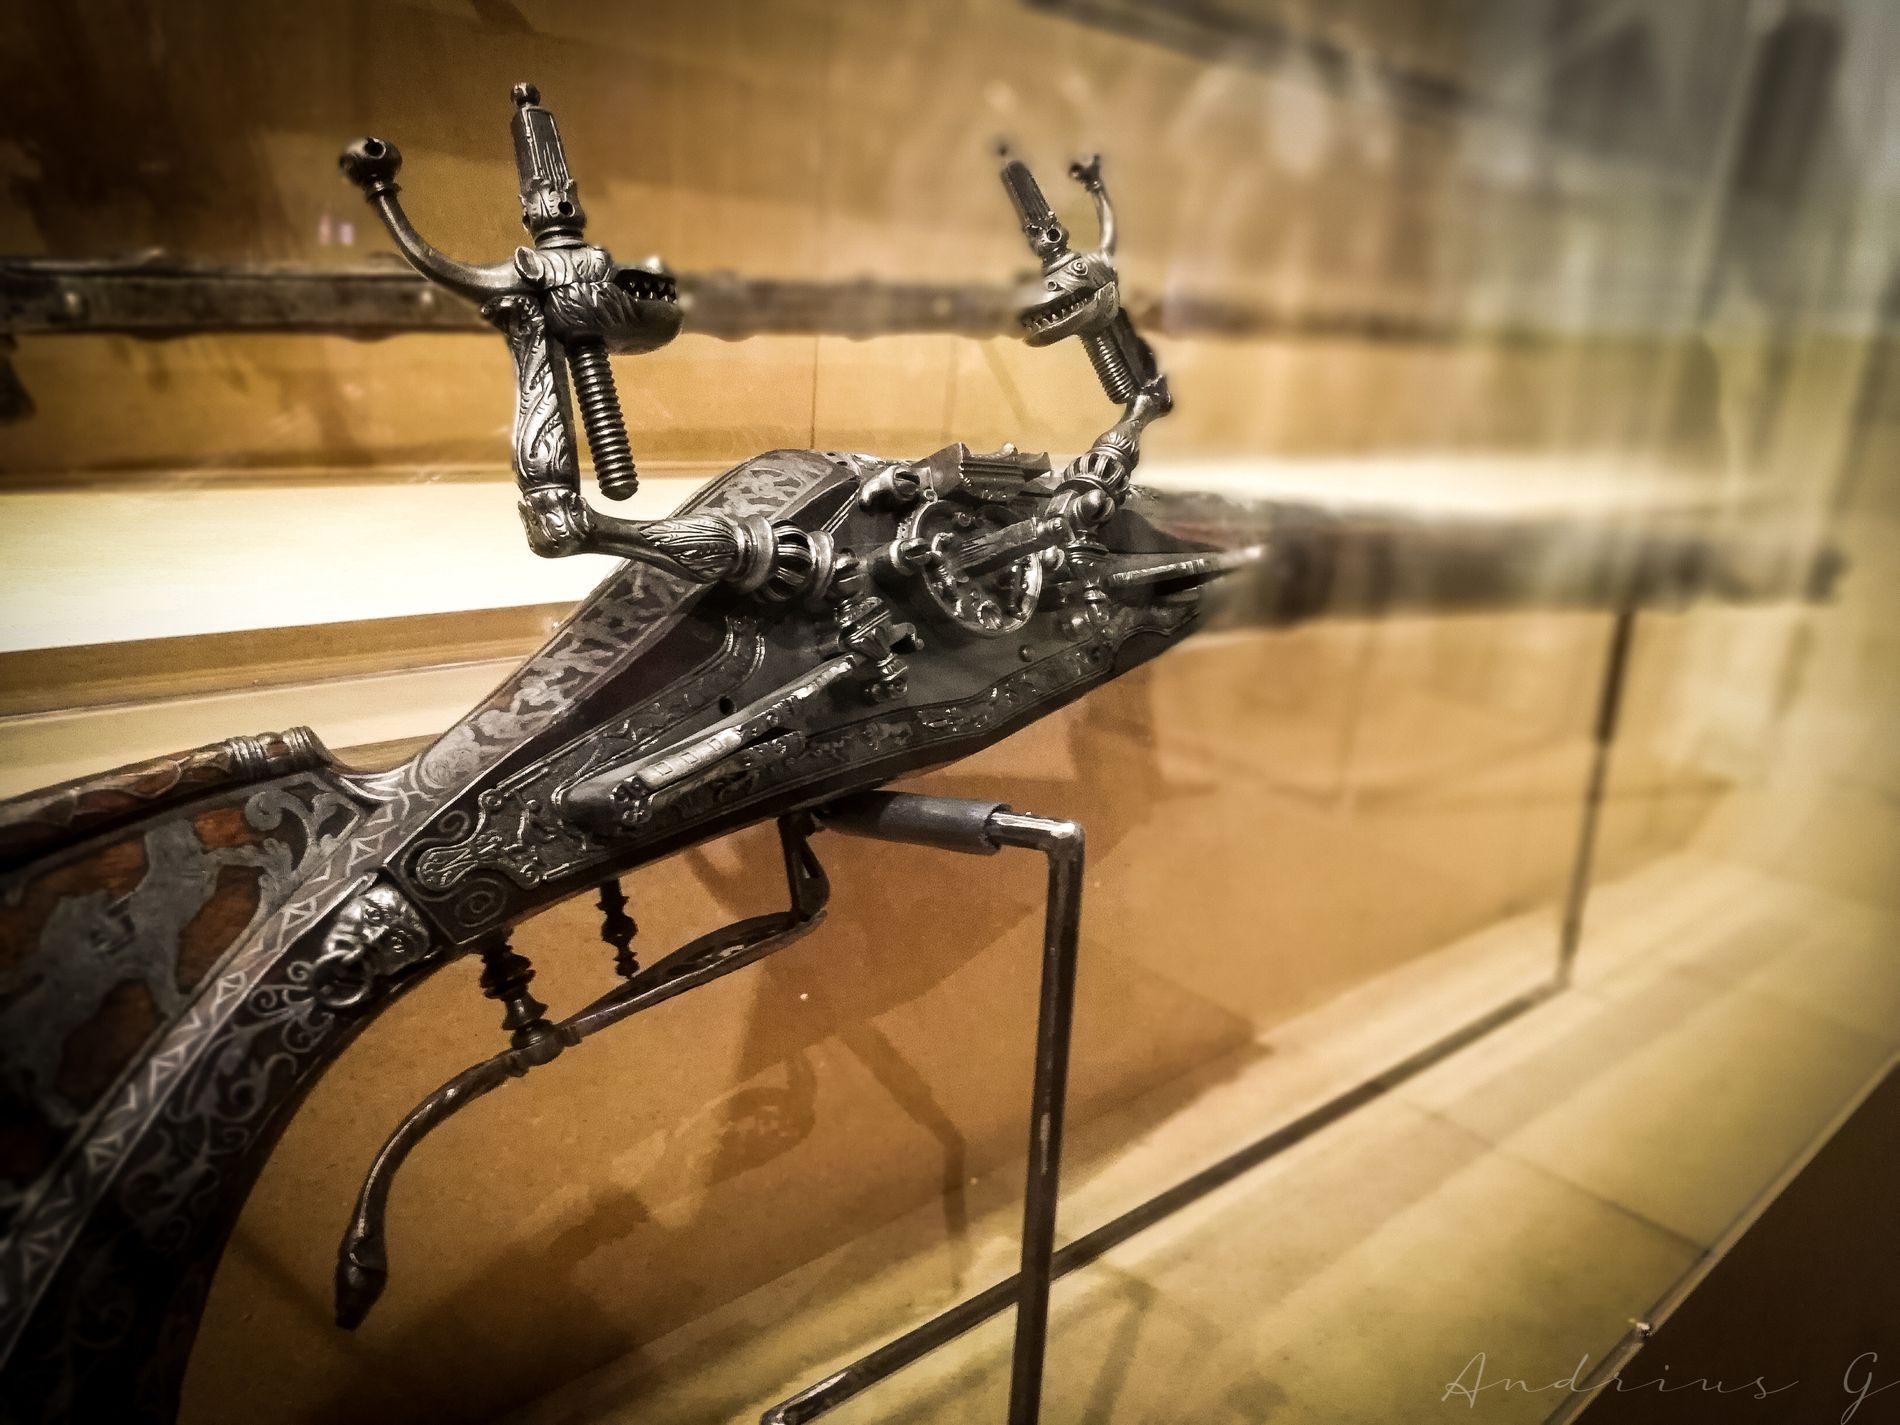
An Antique Firearm Weapon
The photo shows an antique firearm. A watermark is visible in the bottom right corner. The background is blurred and out of focus.
This is a close up shot, focusing on the firearm. The setting is unclear, but the weapon seems to be in a display box. The atmosphere feels historical. The lighting is direct and focused on the antique.
Labels: Firearm, Gun, Rifle, Weapon, Sword, Handgun, Crossbow, Blade, Dagger, Knife, Armory, Watermark, Blurred Background, weapon
Camera: HUAWEI ANE-LX1
Aperture: F4
Exposure: 1/17 sec
ISO: 640
Focal length: 3.8 mm